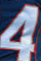
Number: 4